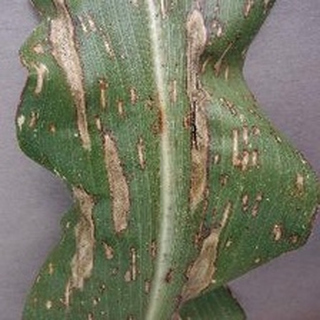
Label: corn_northern_leaf_blight